List of Major League Baseball mascots

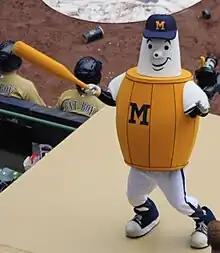
Barrelman, the Milwaukee Brewers mascot

Barrelman (aka "Owgust" and "Beer Barrel Man"), is an auxiliary mascot for the Milwaukee Brewers. He originated from a logo used by the original minor league Milwaukee Brewers of the American Association from the 1940s to 1952. He was resurrected and upgraded to be a costumed performing character in 2015. Before then, he was only used as an official logo image, and, since 1977, only appearing on special materials.